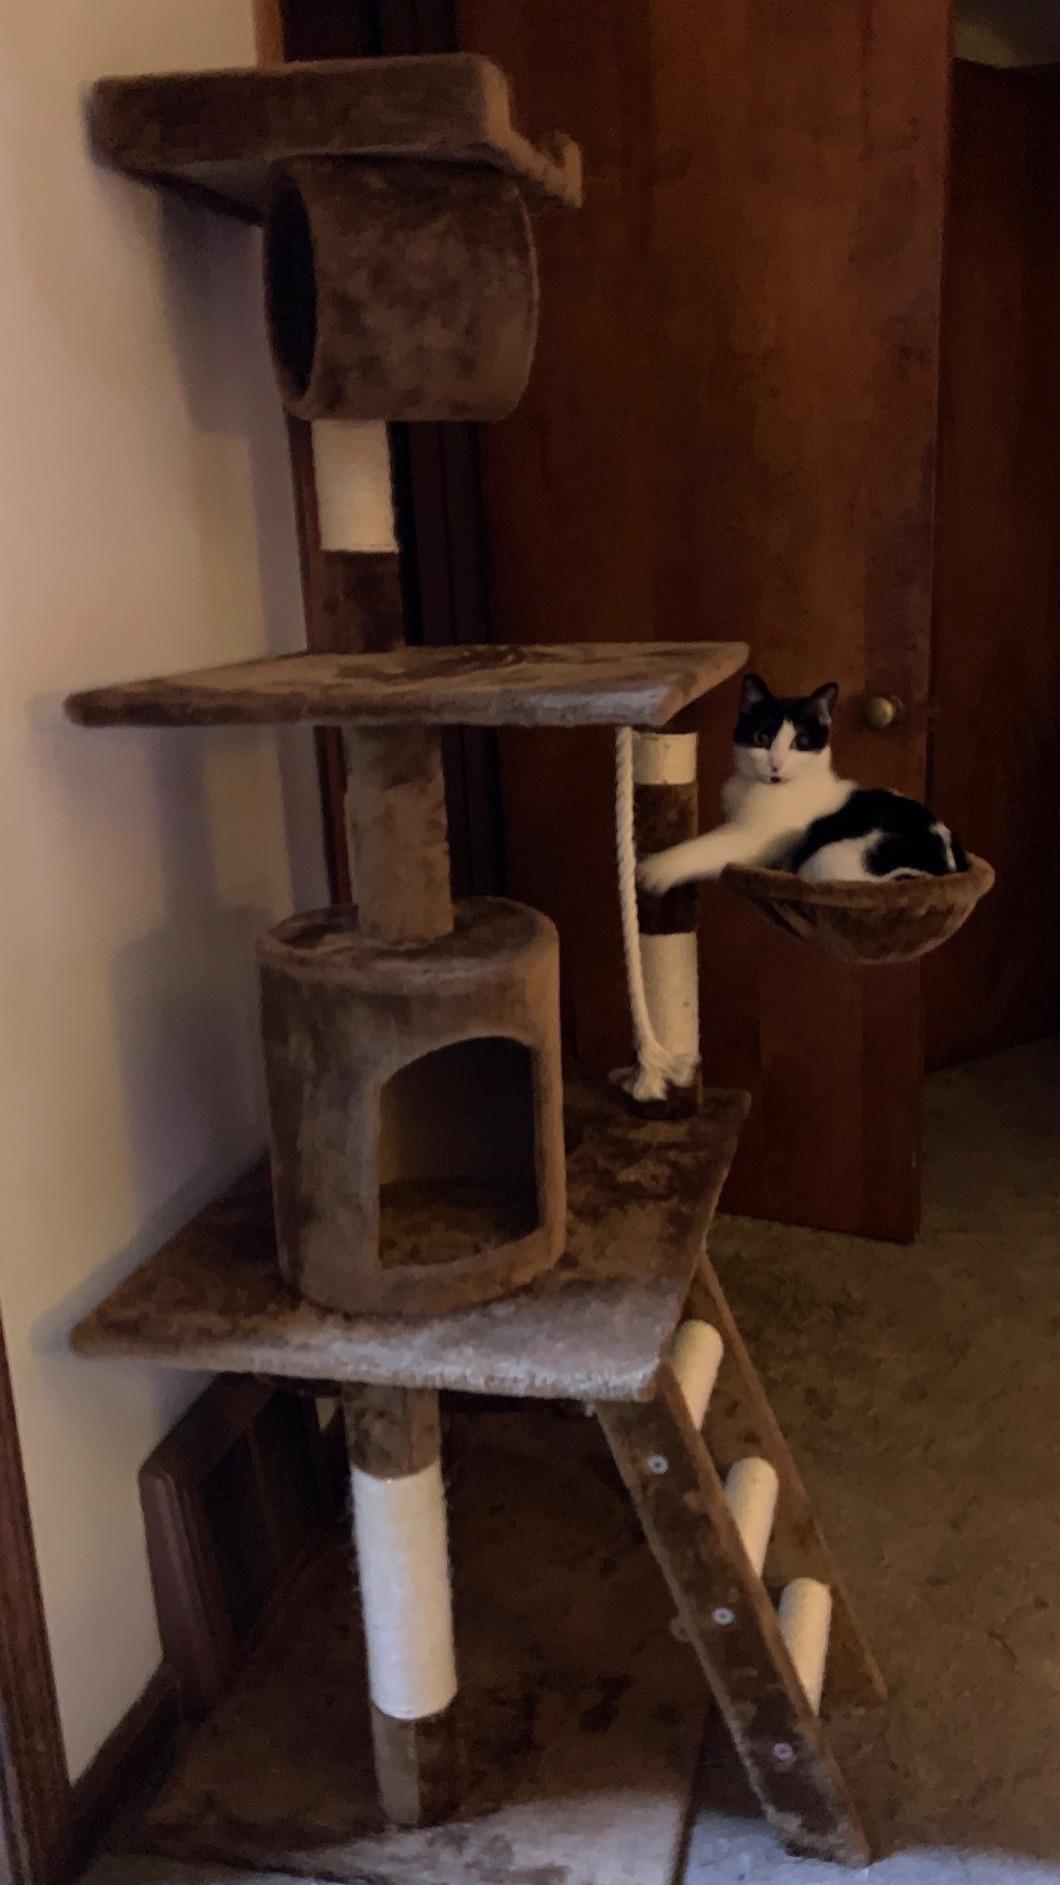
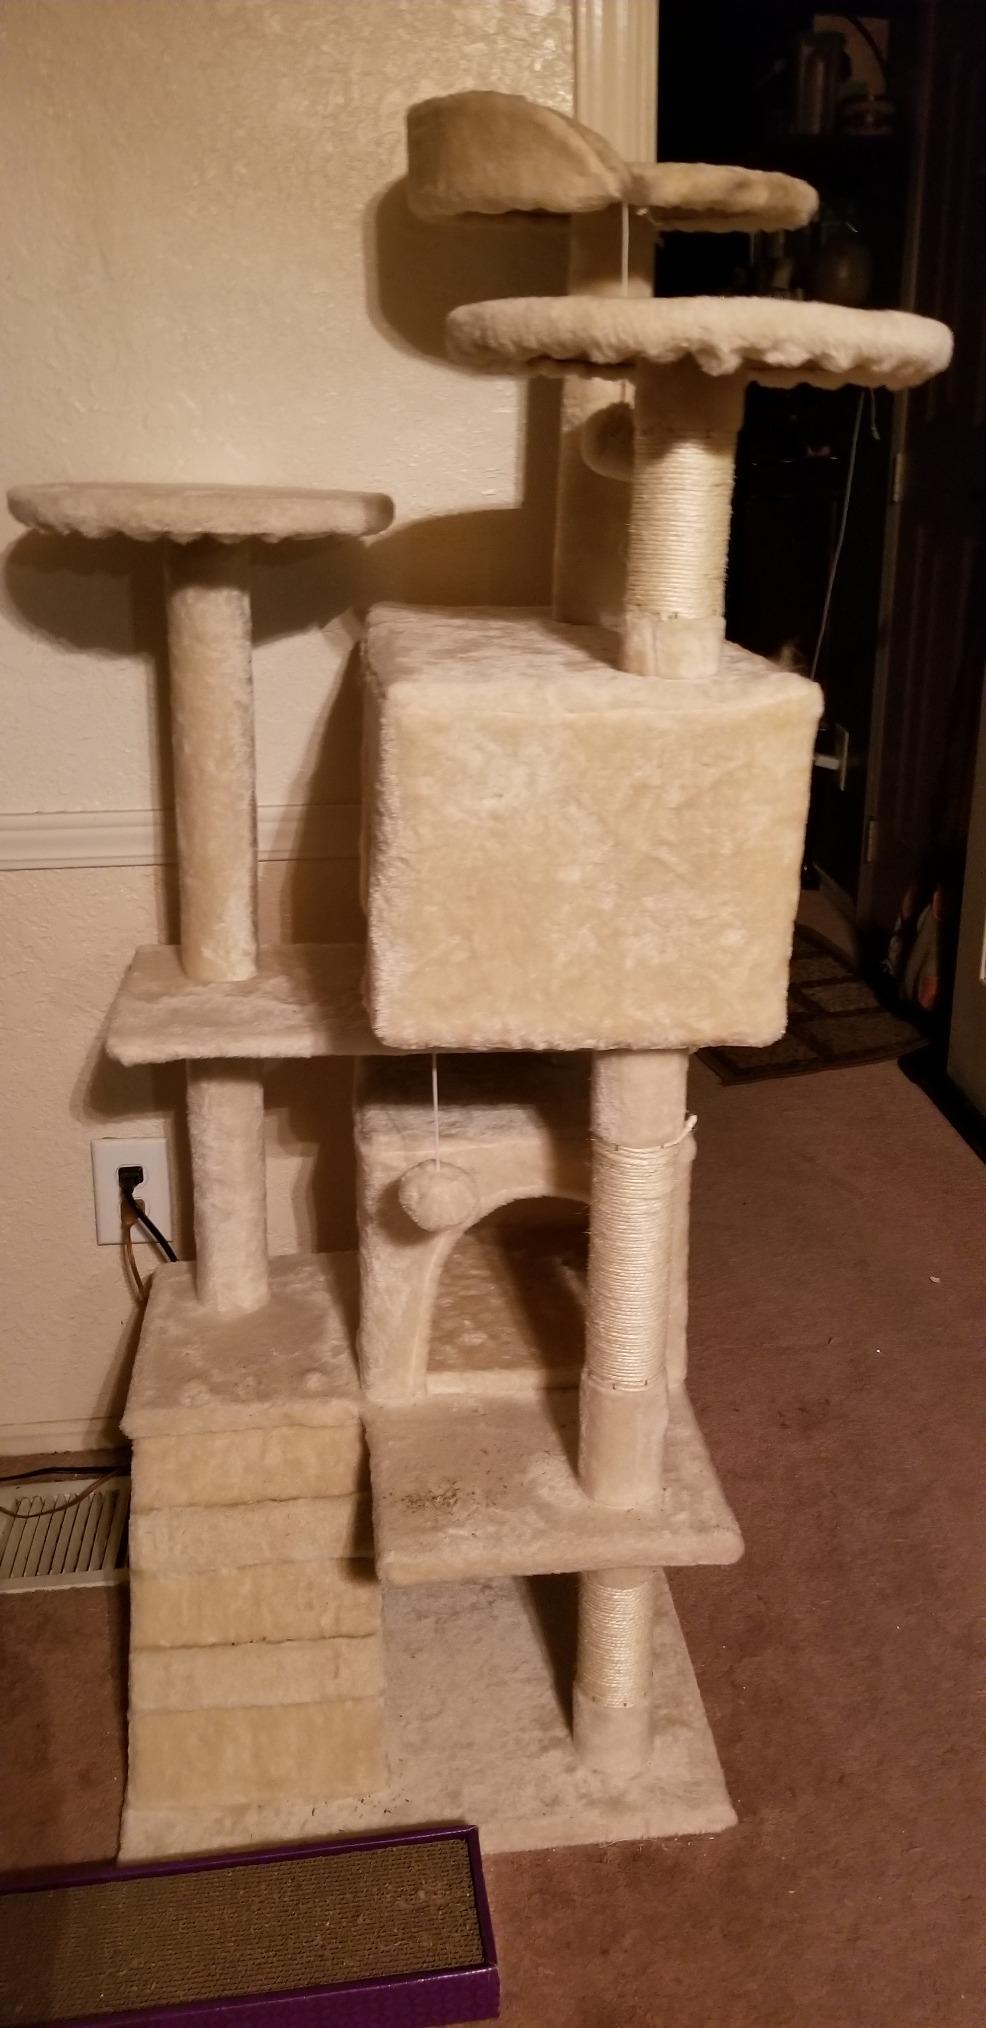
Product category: items_cat tree
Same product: no